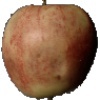
Label: Apple Red 3